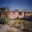
Label: house